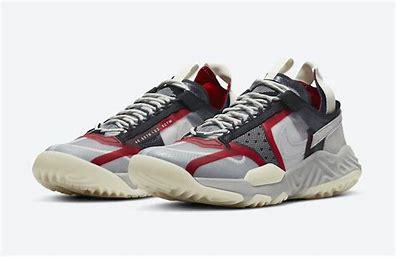
Brand: Jordan
Model: Delta